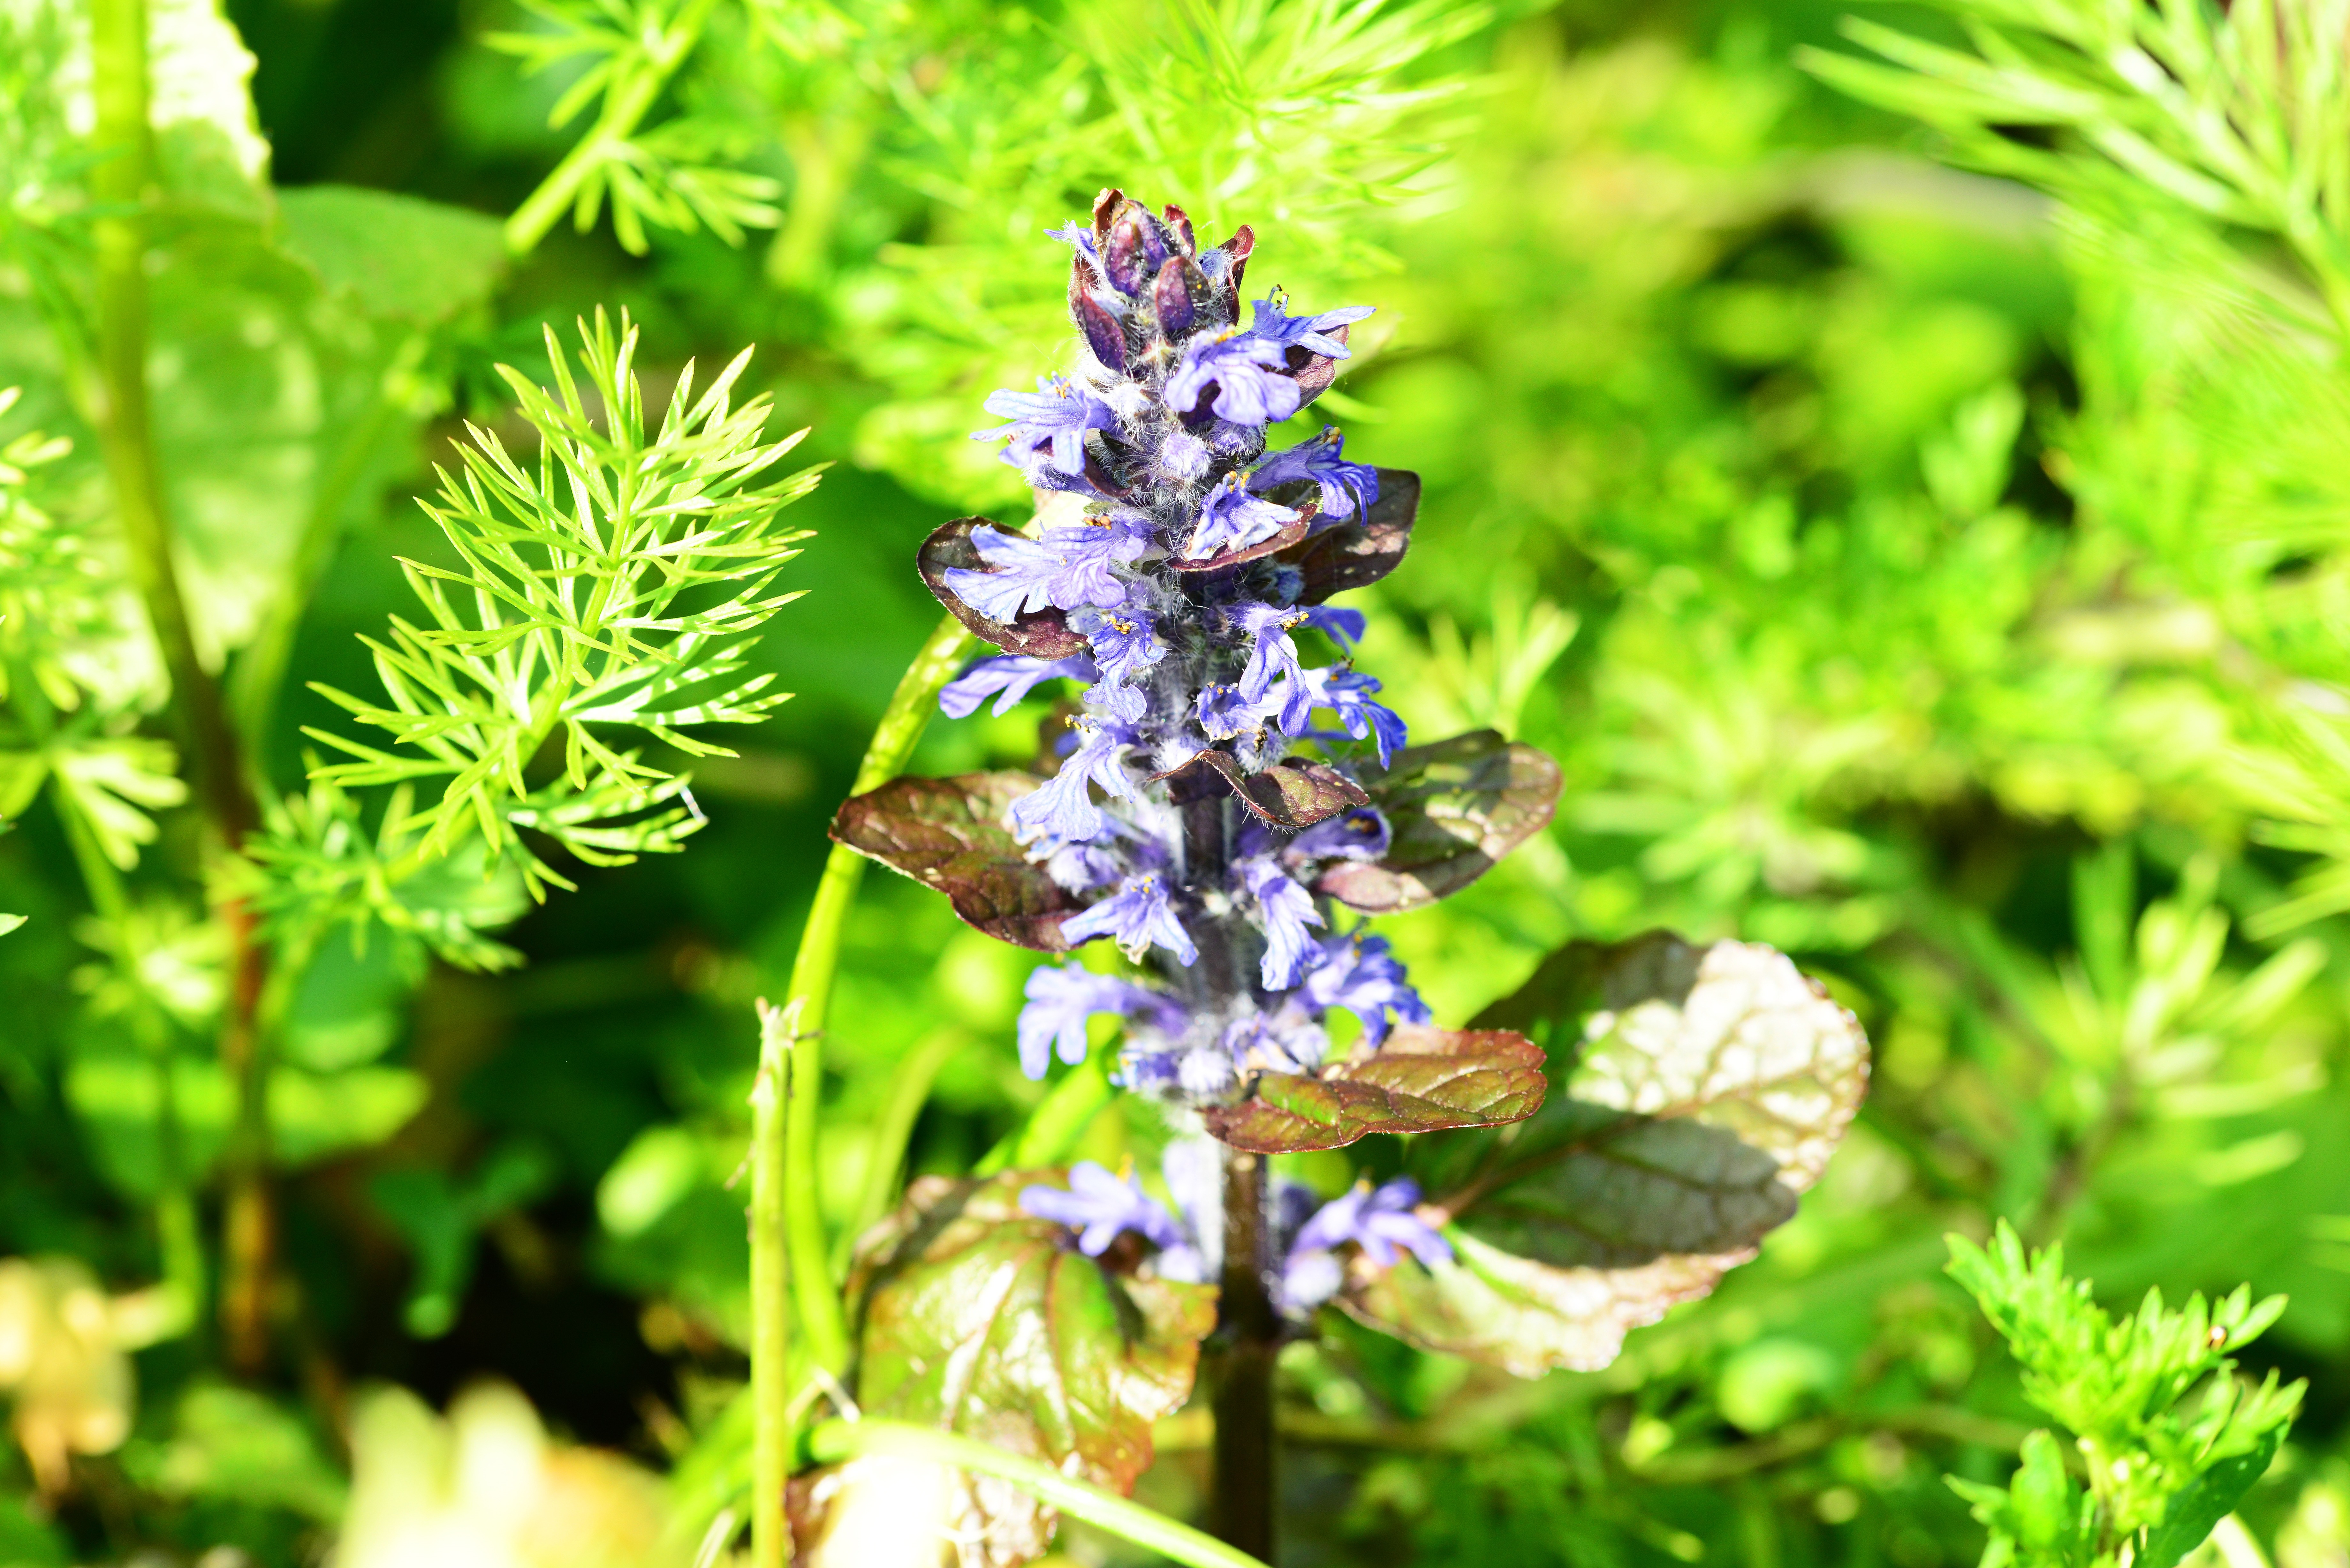
nature, plant, meadow, flower, wild, herb, botany, blue, garden, flora, perennial, wildflower, close up, shrub, detail, macro photography, flowering plant, bugle, butterfly plant, ajuga reptans, land plant, austrian medicinal tea plant